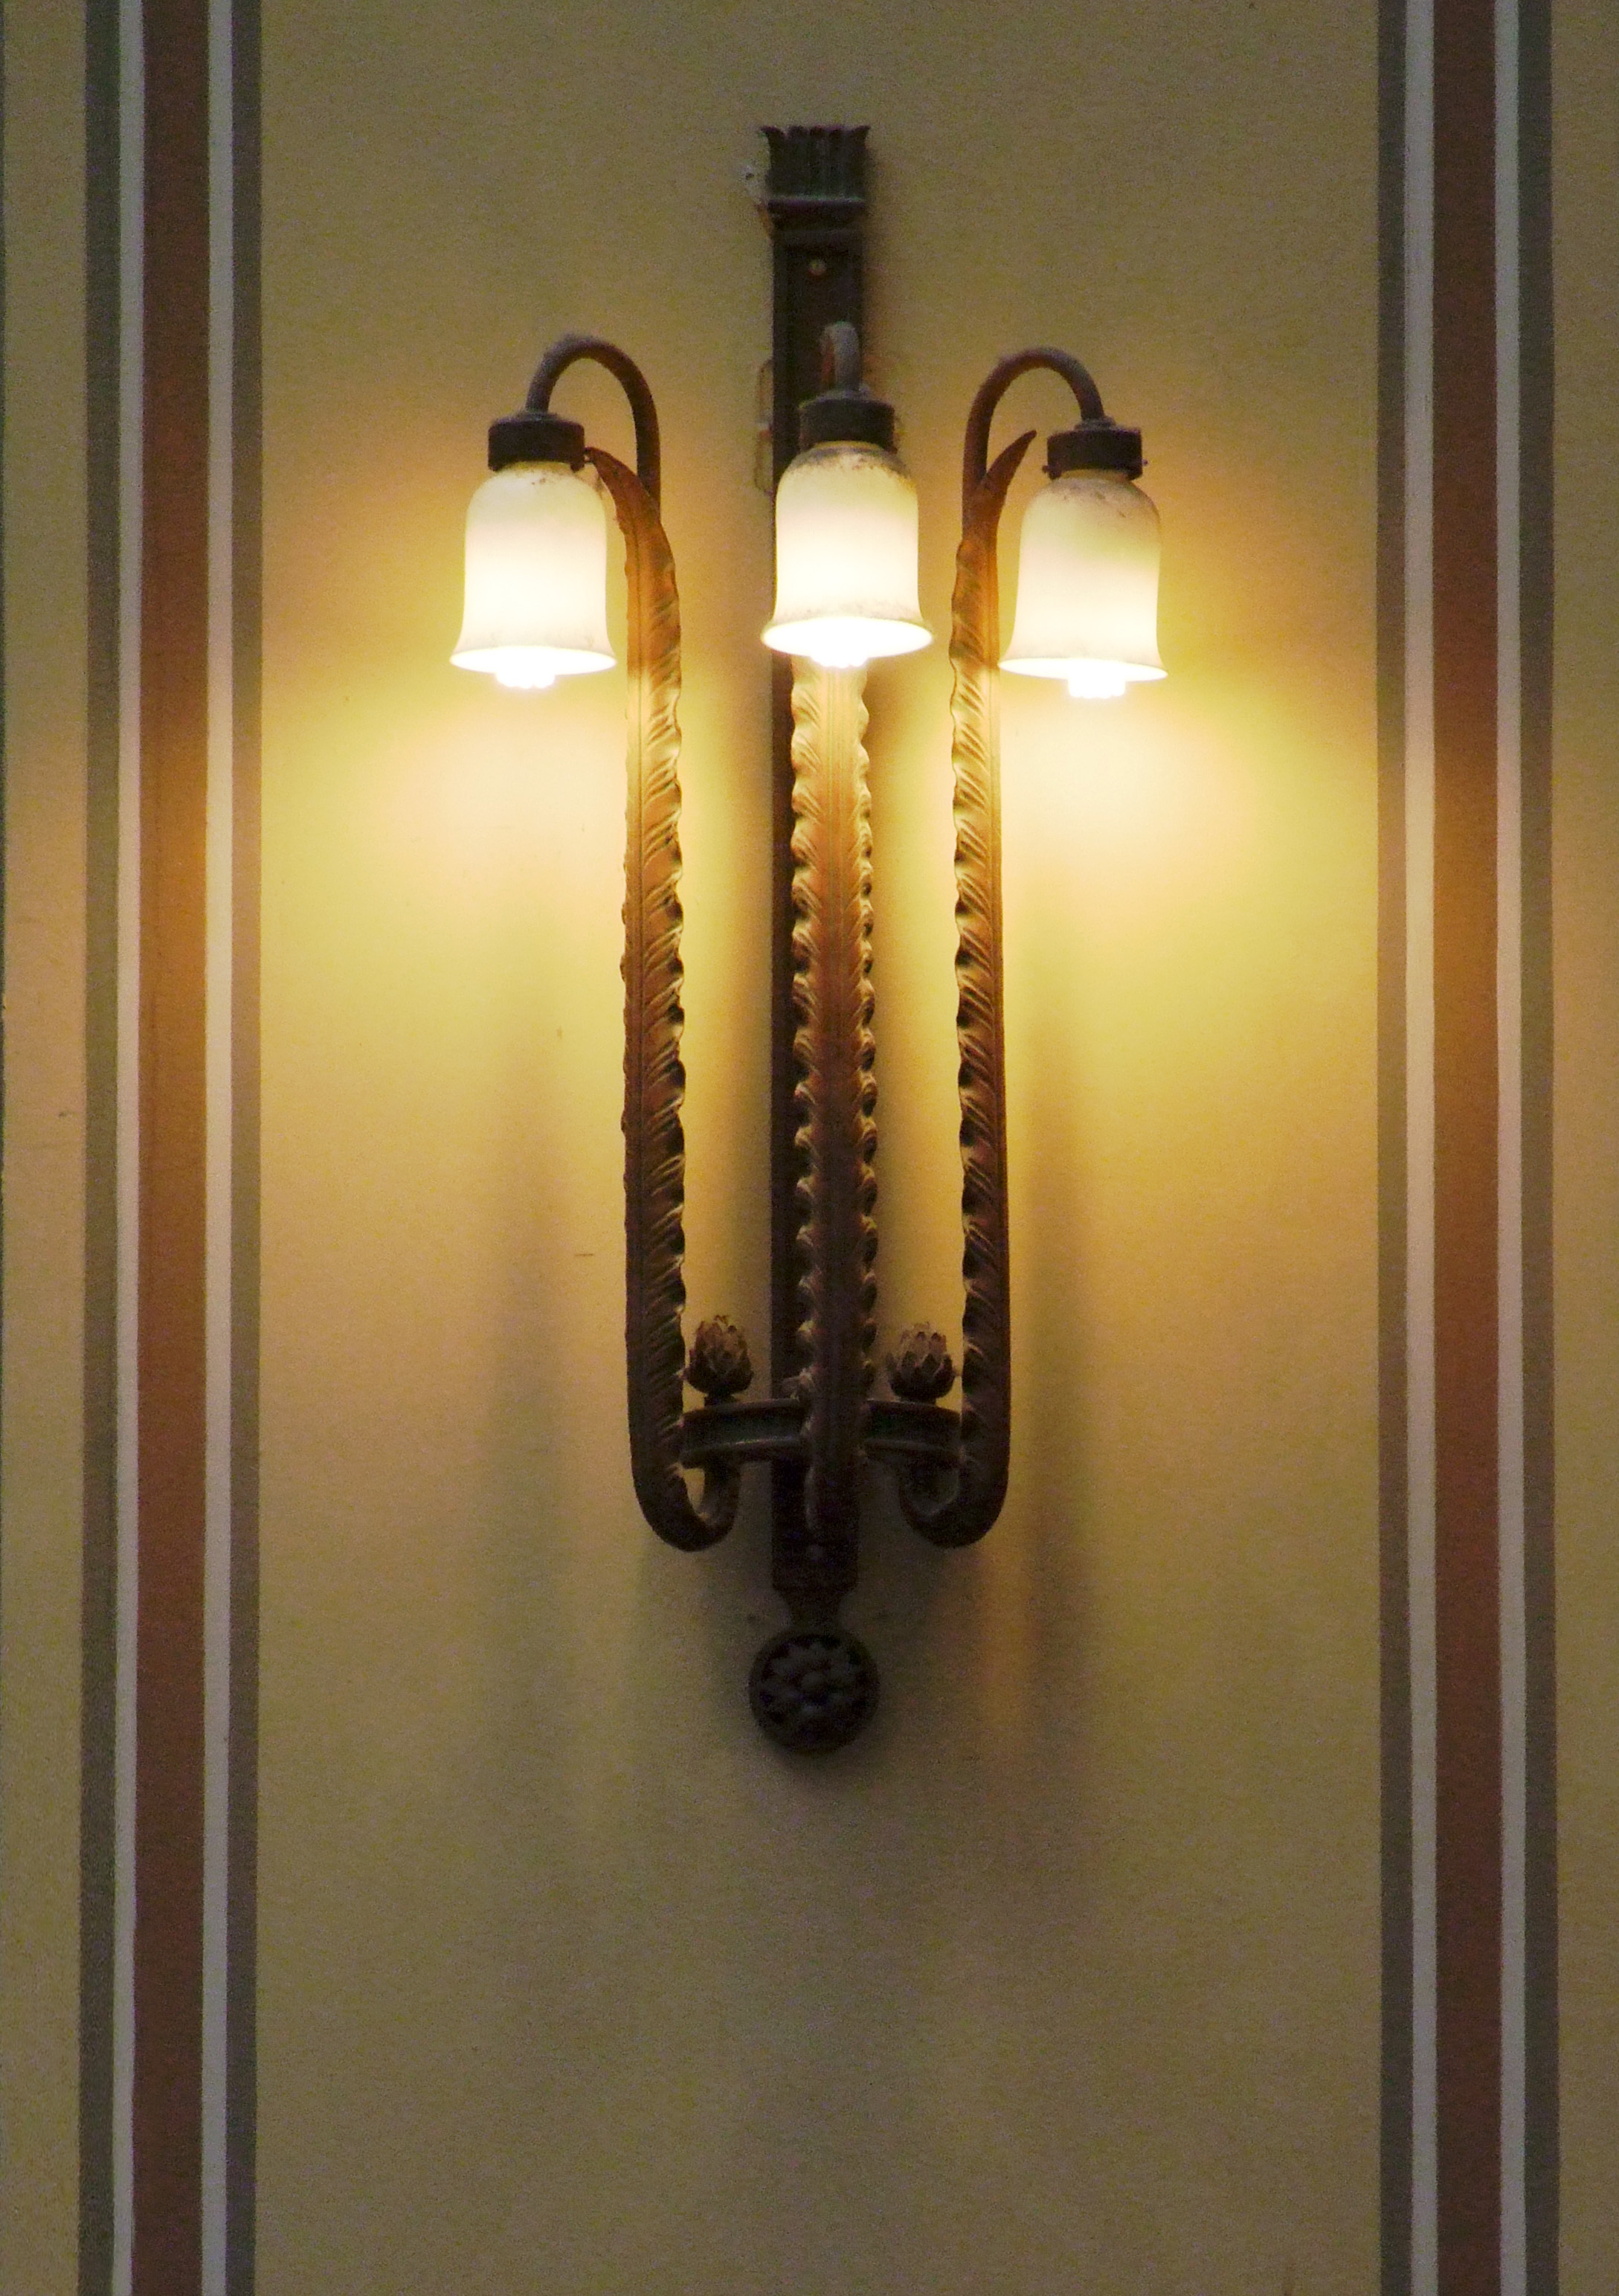
ornament, lamp, lighting, light, decoration, building, light fixture, sconce, wall, candle holder, iron, room, interior design, ceiling, metal